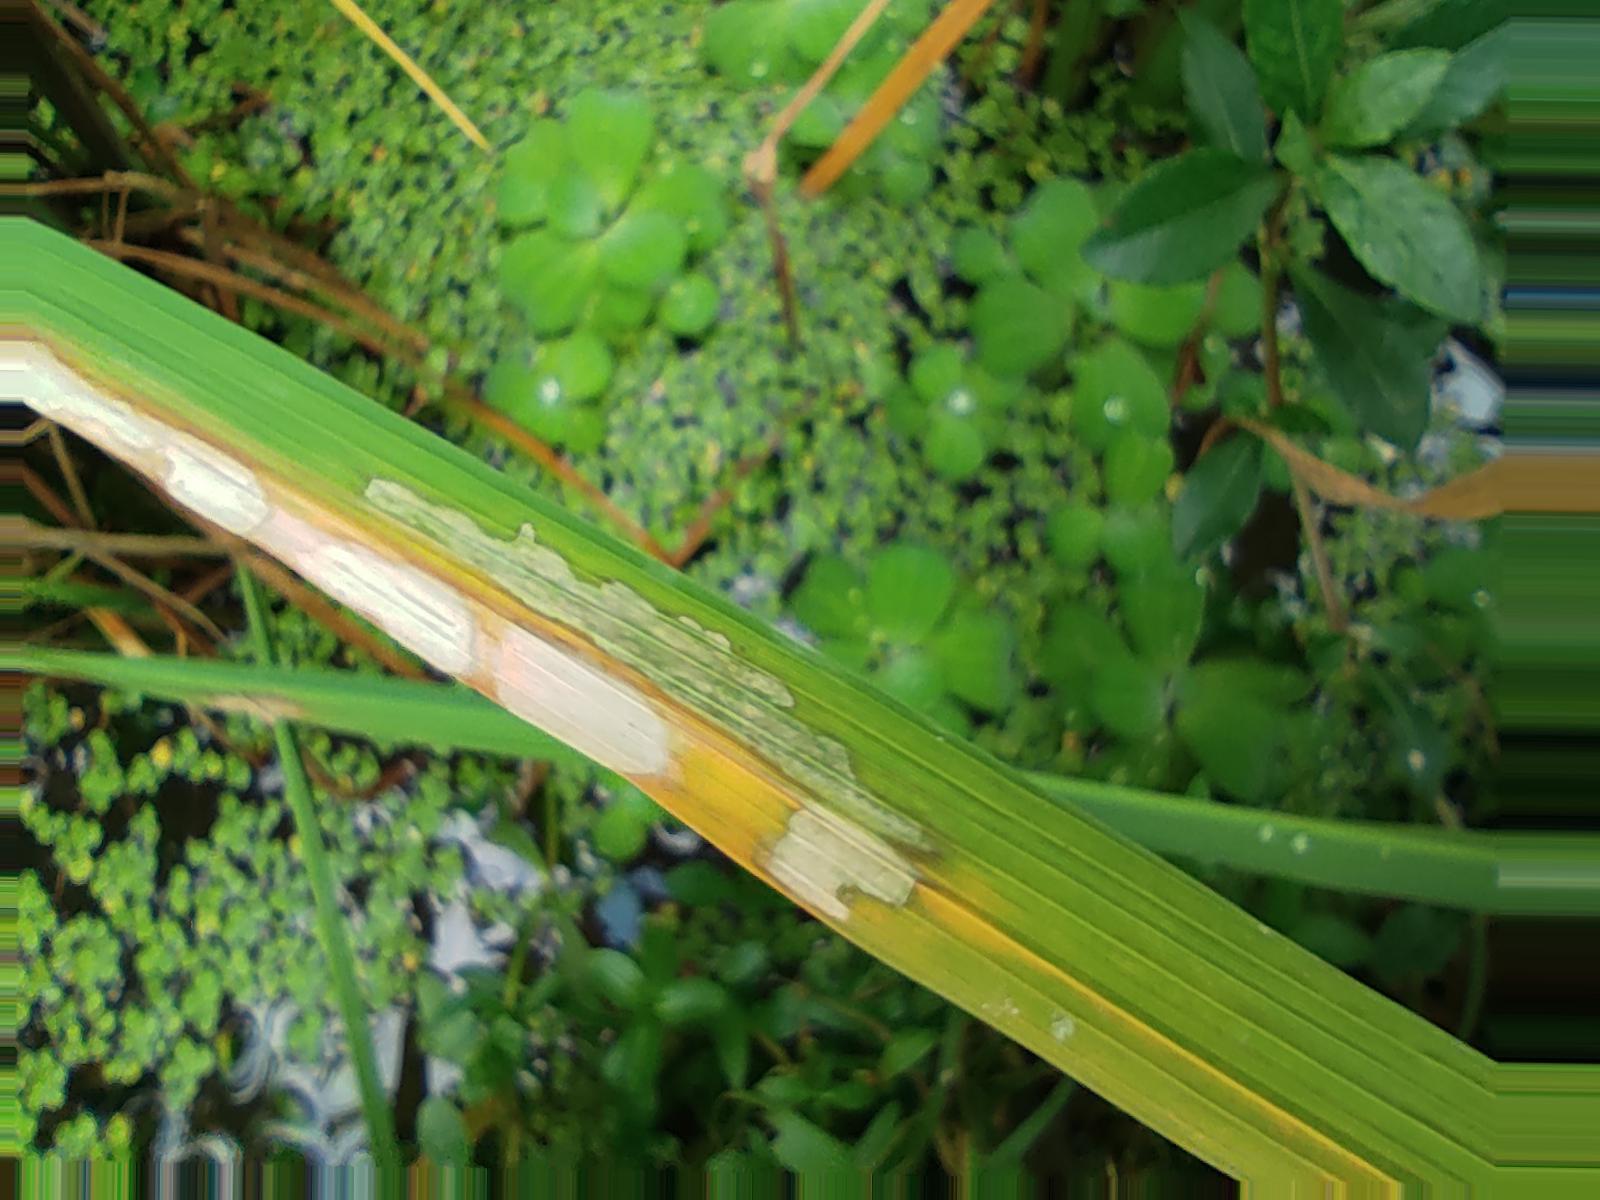
Nhãn: Bệnh Đốm Vằn ( Khô vằn ) ( Sheath Blight )